Deepdale, County Durham

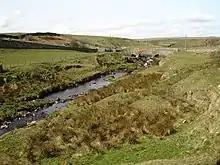
Deepdale Beck starting its descent

Deepdale, sometimes spelt Deep Dale, is a side valley of Teesdale in County Durham, England. In its lower reaches, just west of the town of Barnard Castle, the valley is well wooded, and is a nature reserve, known for its bird life and a population of otters. Deepdale Beck, a tributary of the River Tees, runs through the valley. By the beck is the Great Stone, a glacial erratic from Shap in Cumbria, one of the largest erratics in Teesdale.